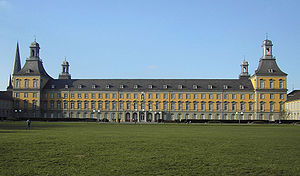
Rheinische Friedrich-Wilhelms-Universität Bonn
Universitetets hovedbygning.
Rheinische Friedrich-Wilhelms-Universität Bonn er et universitet i Bonn i Nordrhein-Westfalen i Tyskland. Universitetet har ca. 27.000 studerende.